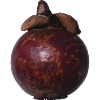
Label: mangostan